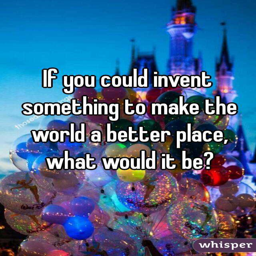
if you could invent something to make the world a better place , what would it be ?